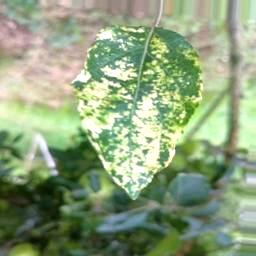
Label: Apple_Mosaic